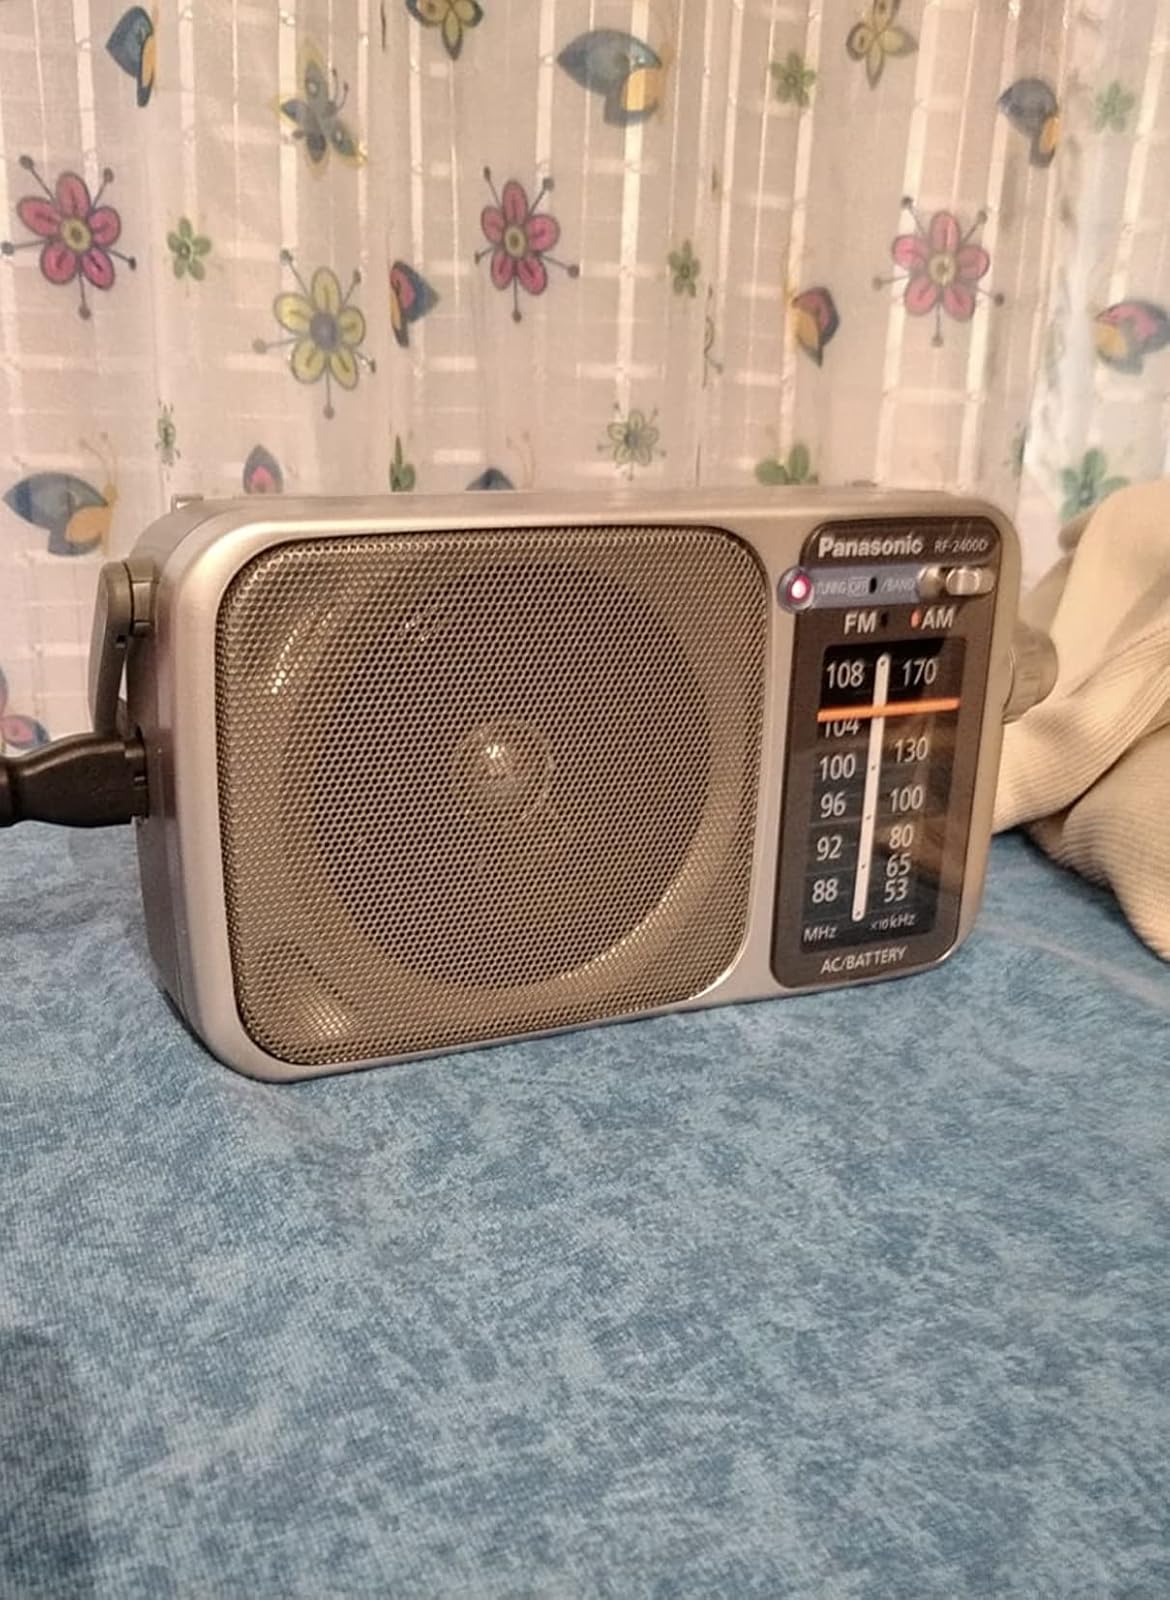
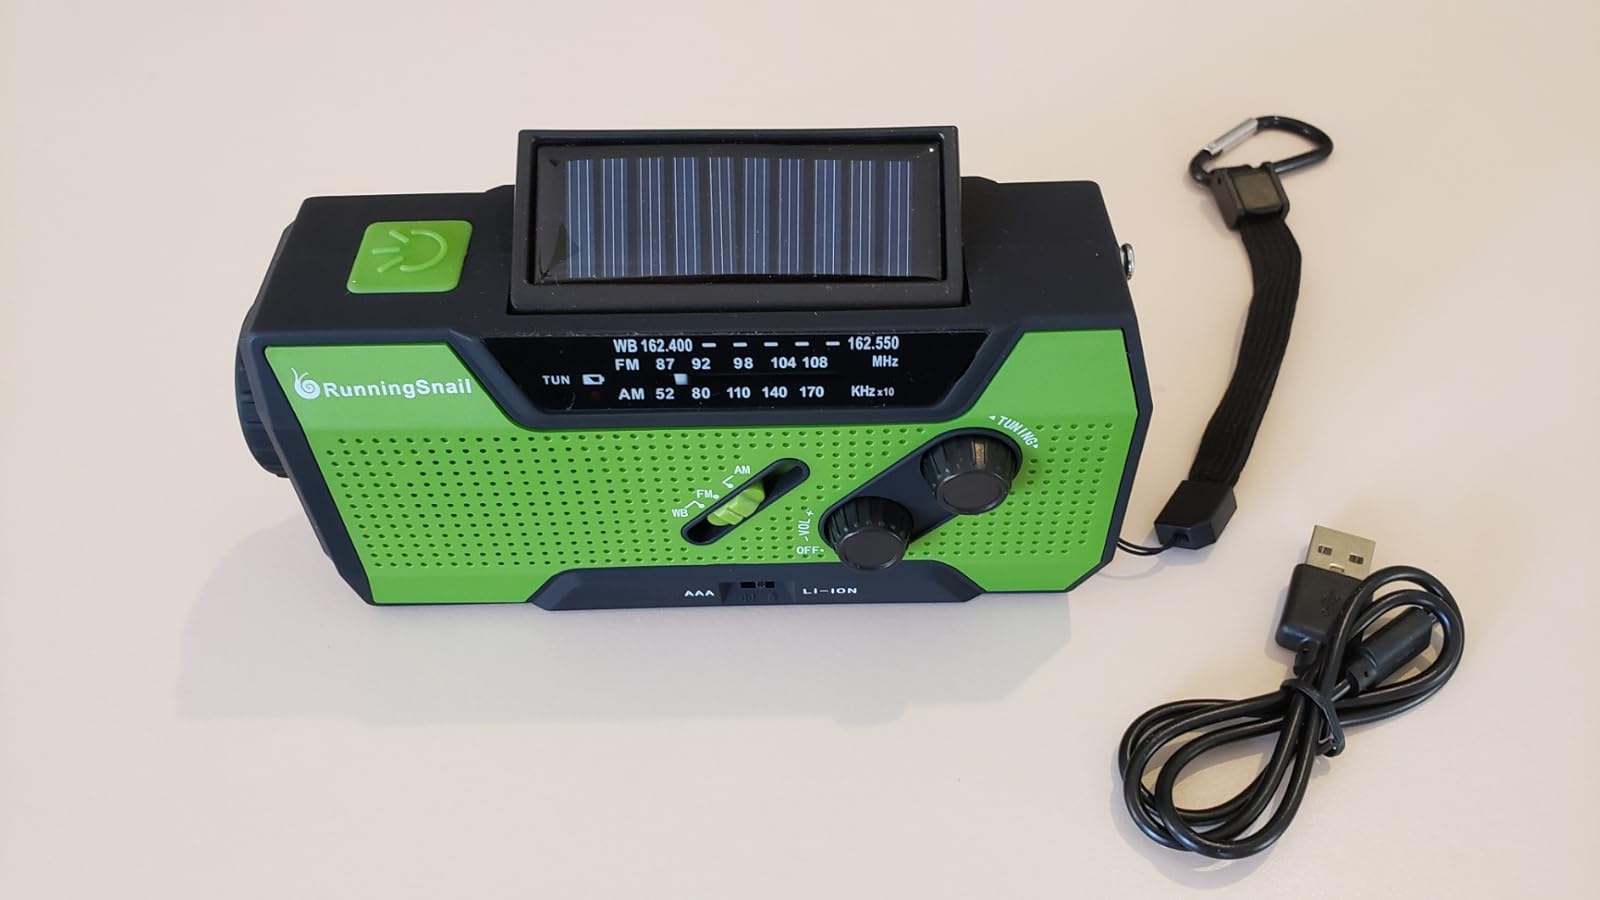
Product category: radio
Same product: no